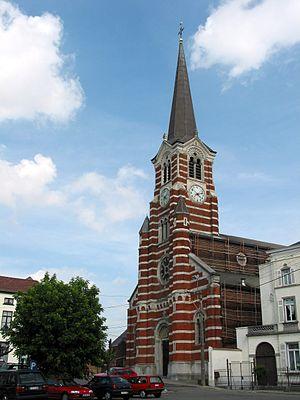
Rebecq (Belgique), l'église Saint-Géry (1867 - Architecte: Coulon).
Saint Géry de Cambrai, en latin Gaugericus, fut évêque de Cambrai.
Rebecq est une commune francophone de Belgique située en Région wallonne dans la province du Brabant wallon.